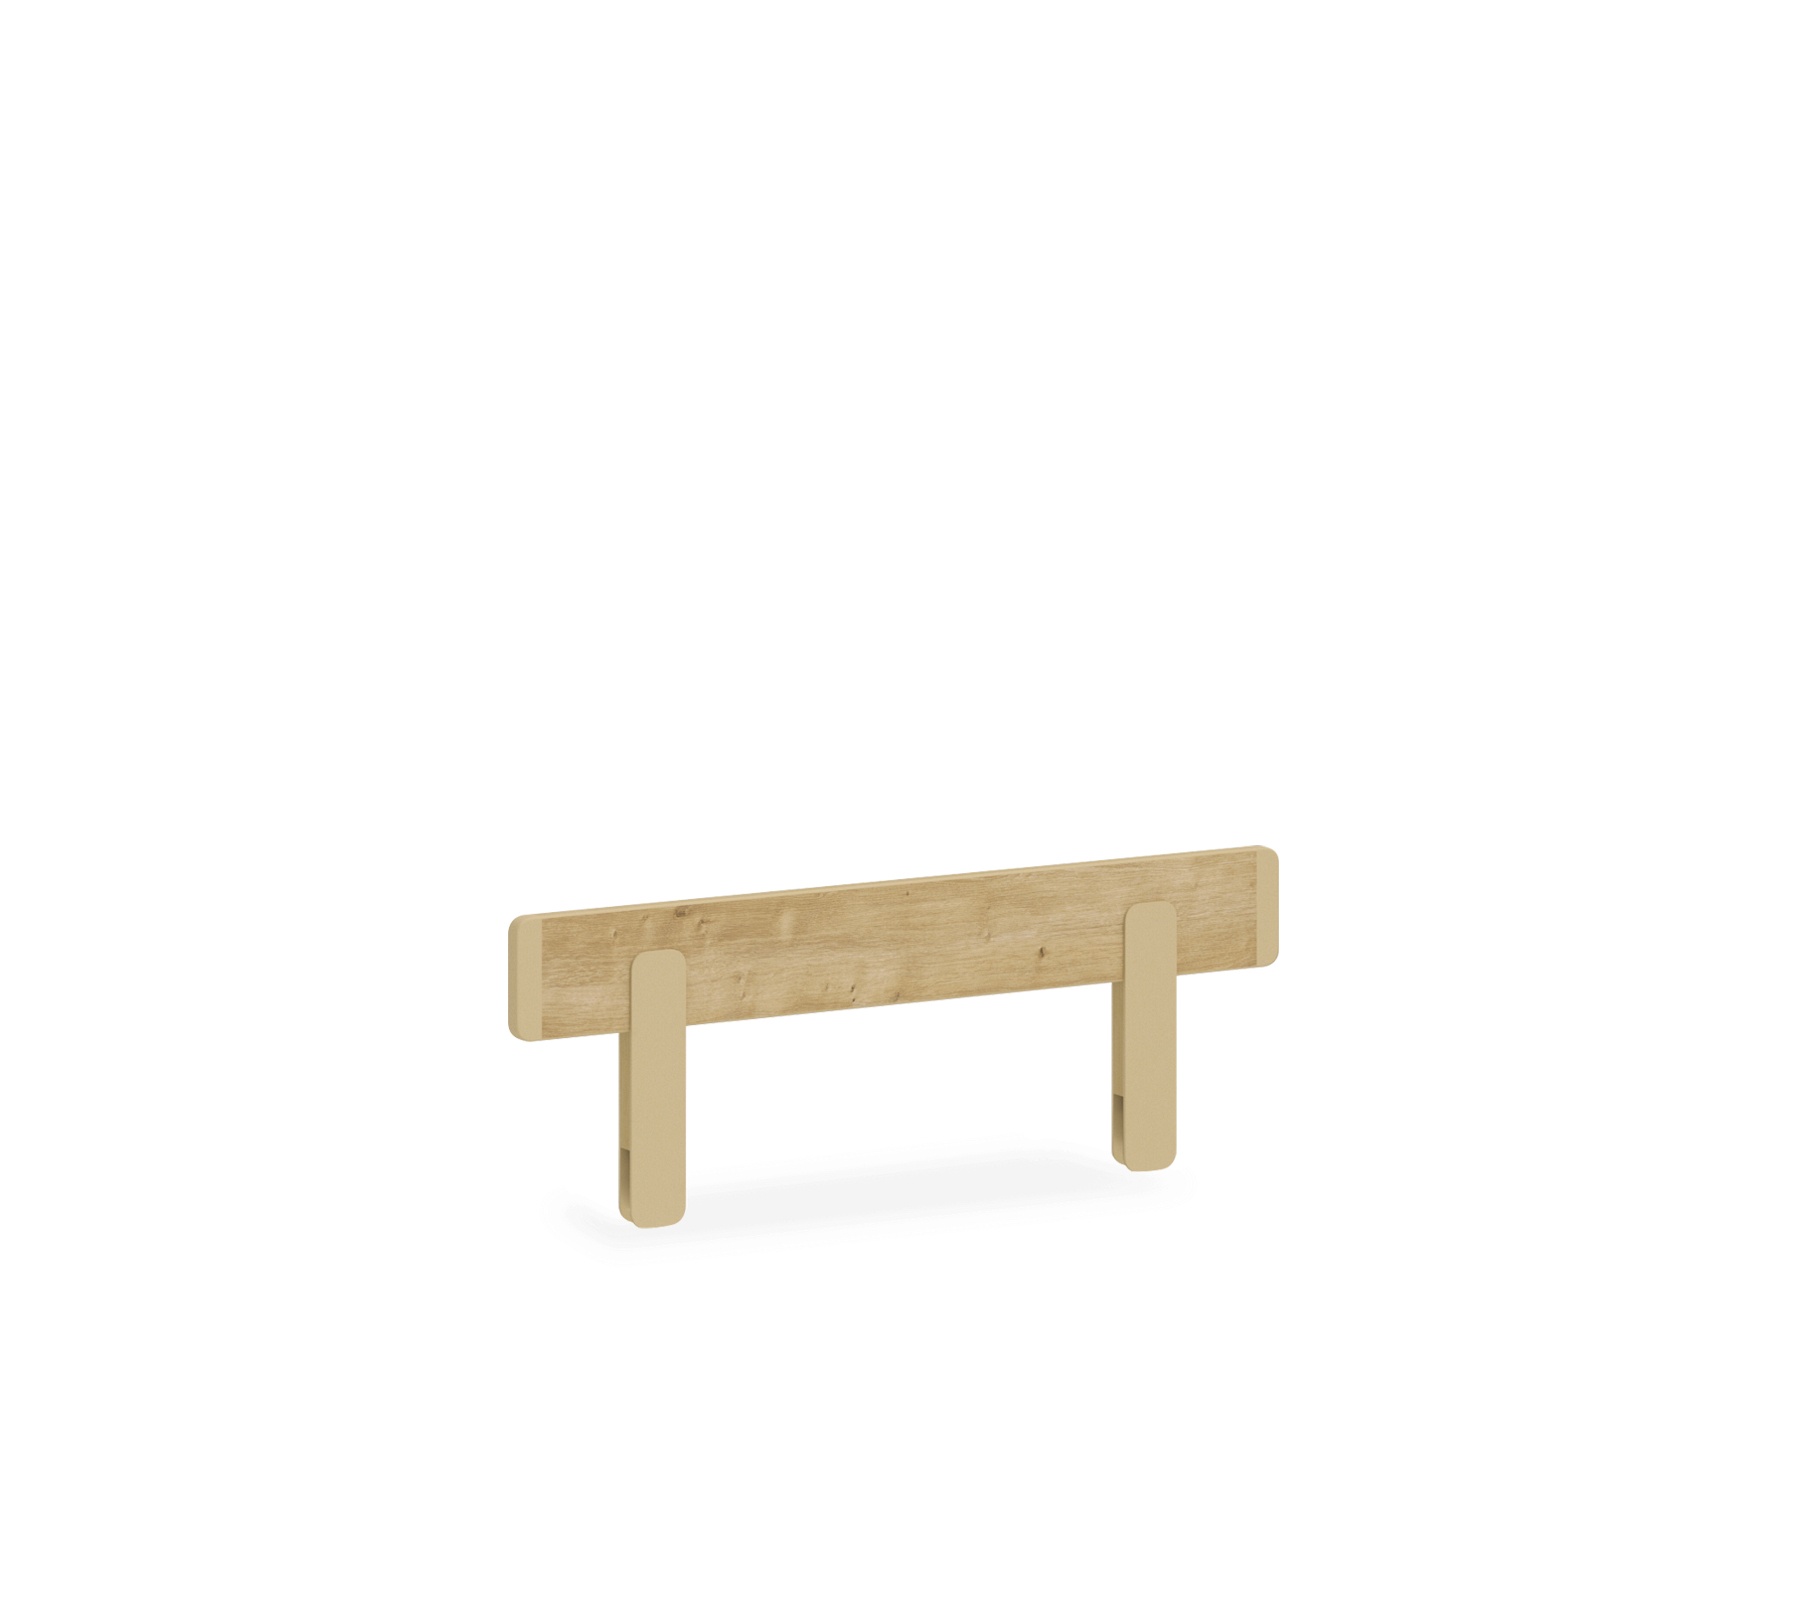
Detská bočnica - plot MOCHA
Brand: CILEK
Detká bočnica - plot MONTES je ideálnym riešením na ochranu Vášho dieťaťa pred pádom z postele. Jedným z najväčších prínosov tejto detskej bočnice je jej jednoduchá inštalácia. Už nemusíte tráviť hodiny vŕtaním alebo skrutkovaním. Stačí ju jednoducho nasunúť k posteli a je hotovo. Upozorňujeme však, že naše bočnice sú kompatibilné len s produktami CILEK. Rozmery: šírka 72 cm výška 26 cm hrúbka 2,5 cm hmotnosť 3,4 kg materiál MDF
Category: Baby & Toddler > Baby Safety > Baby Safety Rails > Bed Safety Rails